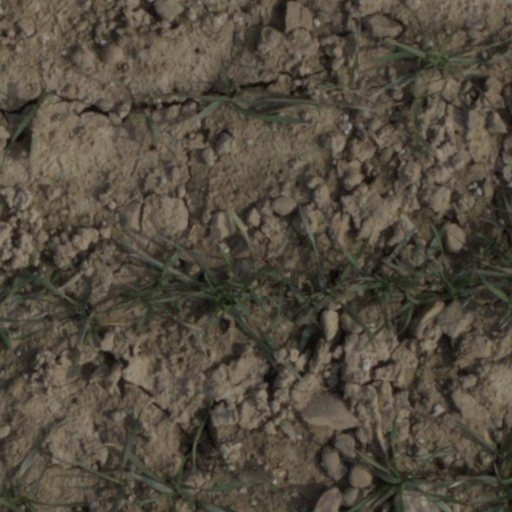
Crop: wheat